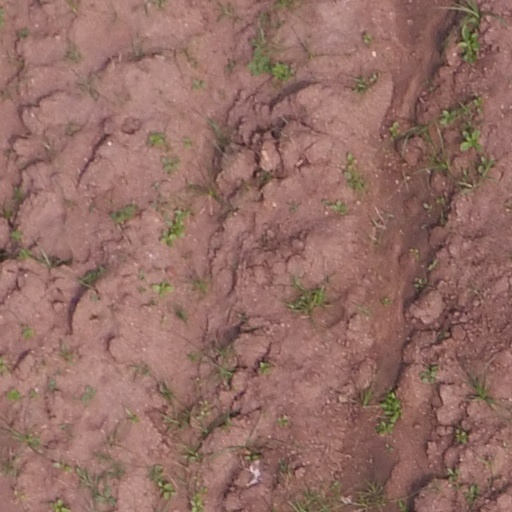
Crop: maize; corn